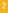
Number: 2